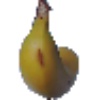
Label: Banana 1